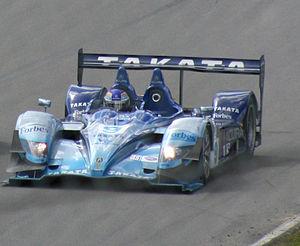
La Courage LC70 est une barquette de course en partie conçue par Courage pour concourir en catégorie LMP1 en Le Mans Series et aux 24 Heures du Mans.
Highcroft Racing est une écurie de course automobile américaine, basée à Danbury, et fondée par le pilote Duncan Dayton en 1989. Initialement fondée pour permettre à Duncan Dayton de participer à des courses de véhicules historiques, avec la restauration et la préparation des voitures, l'équipe a participé au championnat American Le Mans Series de 2006 à 2011.